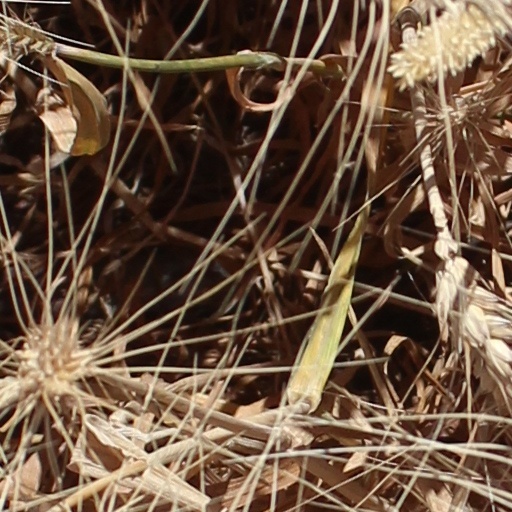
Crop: wheat